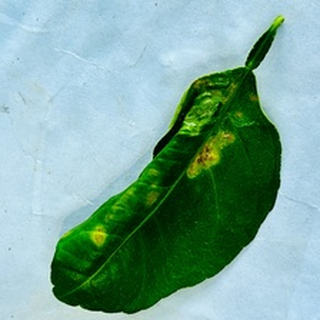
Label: lemon_anthracnose